Antzitene

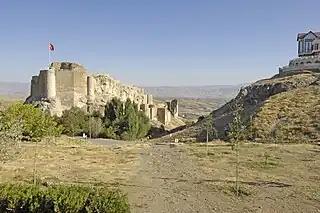
The castle of Harput occupies a powerful defensive position overlooking the Altınova plain.

Although it was the region's main settlement for much of the middle ages, Harput (aka Ziata) was an obscure, purely local stronghold throughout the classical and early medieval periods. Its only claim to fame was that in 359 it was the most important among several minor forts captured by a Persian expedition into Roman territory. It played no major role in the Roman-Sasanian wars of late antiquity, nor in the Arab conquest. It was "not incorporated into the elaborate system of frontier defense laid out by the caliph Harun al-Rashid at the end of the 8th century". Even as late as Qudama ibn Ja'far's systematic account of the Arab marches facing Byzantium between 928 and 932 it was unmentioned and must have remained purely local in importance. It seems to have first gained significance when the Byzantines conquered Anzitene in the 930s. During the early middle ages, Harput shrank in size. From its larger Roman-era site, with ten-"stadia"-long circuit walls, it "contracted and perhaps retreated to the powerful position occupied by the medieval castle". In the 10th century, the fortress was expanded to its present size. From this point on, Harput became the main center in Anzitene and the surrounding region in general. Its population grew as the threat of warfare, Turkic raids, and brigandage drove many people to seek safety near its formidable castle.